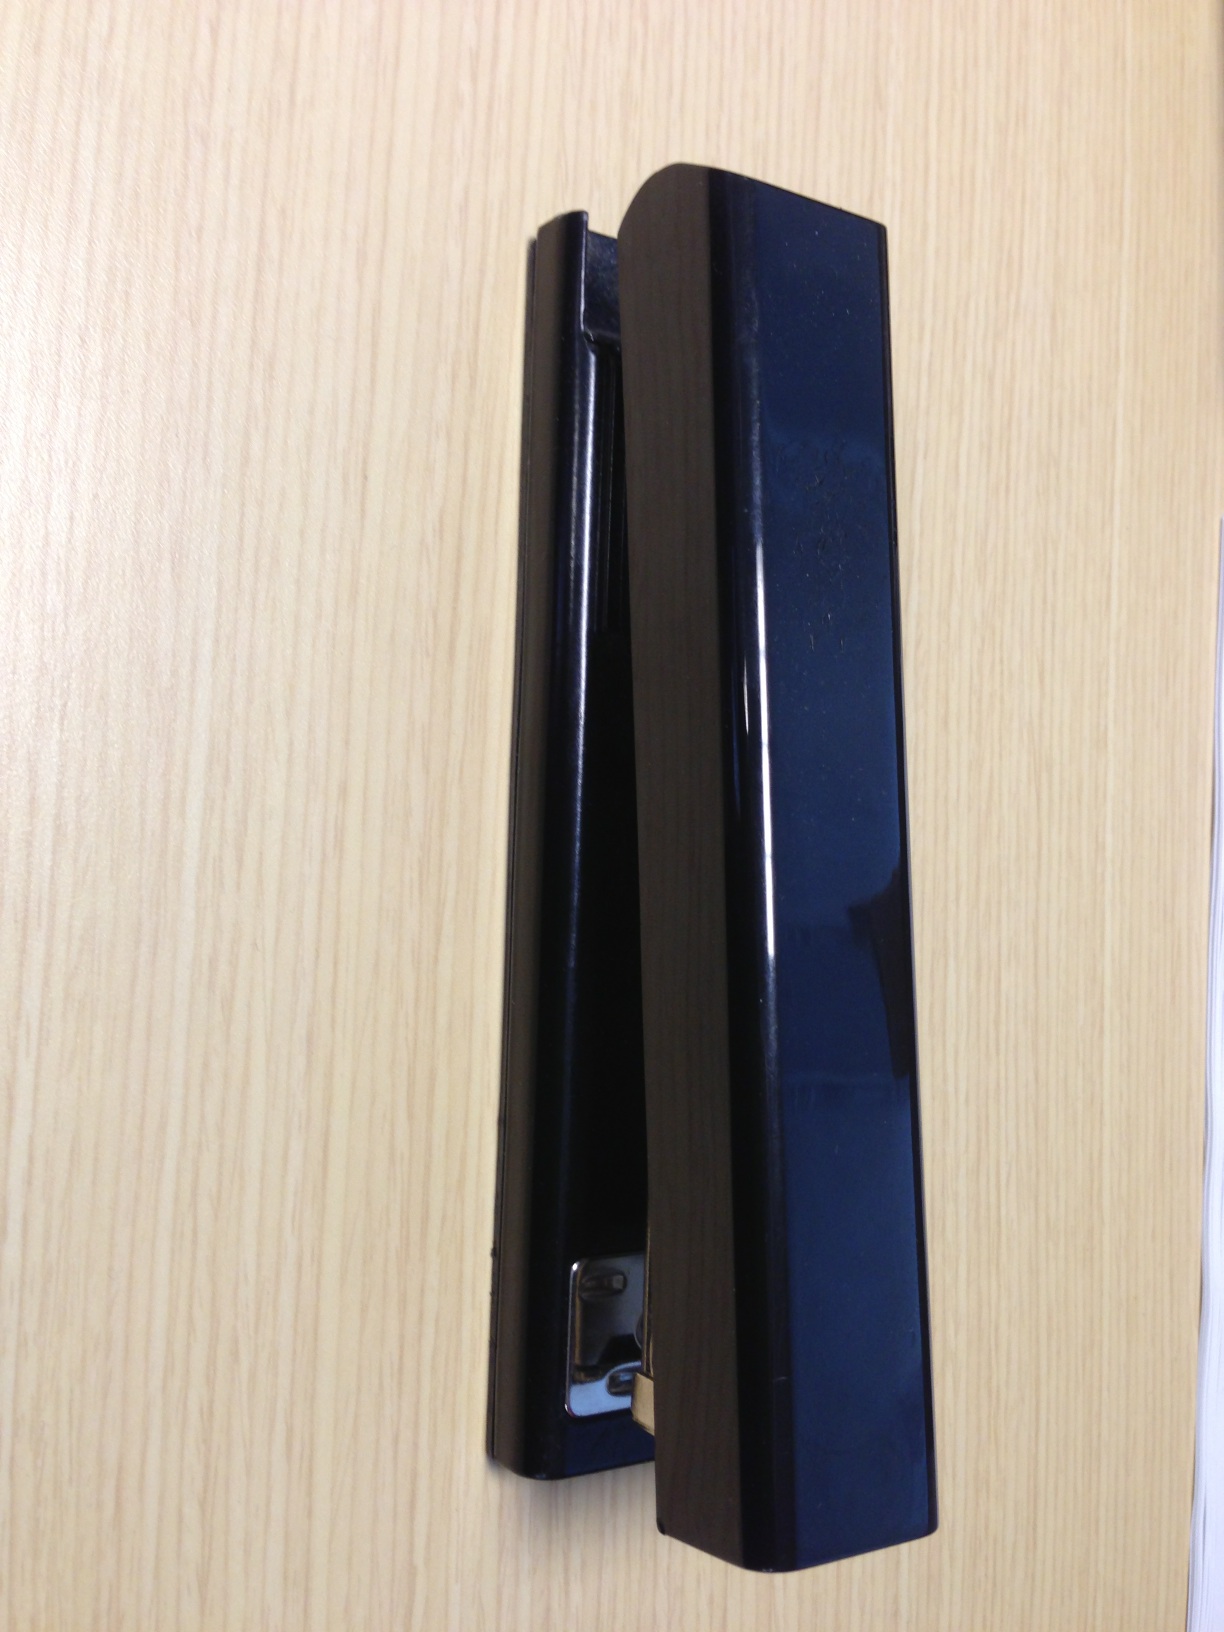Question: What is this?
Answer: stapler